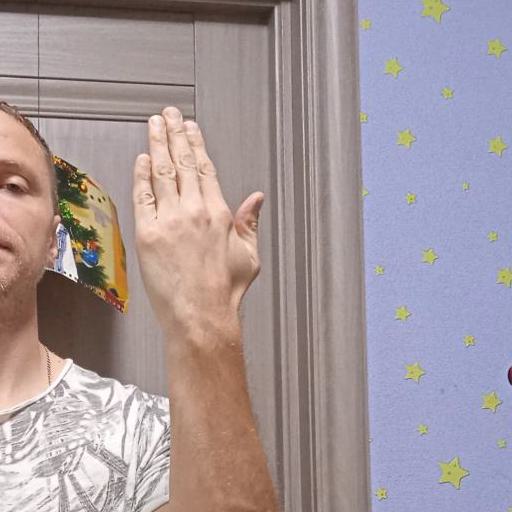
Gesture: stop_inverted